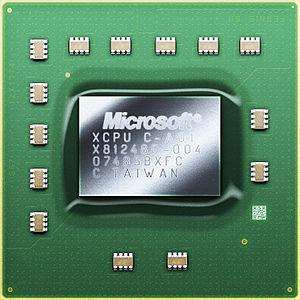
65 nm désigne le procédé de fabrication des semi-conducteurs qui succède au procédé 90 nm de fabrication par CMOS. Les premiers processeurs possédant cette technologie sont apparus sur le marché en 2006.
"Le Xenon est un processeur central utilisé dans la console de jeu Xbox 360. Le processeur, connu sous le nom de code interne ""Waternoose"" chez IBM, et ""XCPU"" chez Microsoft, est basé sur une architecture de jeu d'instructions en 64 bits PowerPC d'IBM, constituée de trois cœurs de processeurs indépendants sur une même die. Ces trois cœurs sont des versions légèrement modifiées du groupe PPE CBE dans le processeur Cell, qui a été conçu spécifiquement pour la PlayStation 3 de Sony. Chaque cœur a deux threads matériels symétriques, pour un total de six threads matériels disponibles pour les jeux. Chaque cœur individuel contient aussi 8 KiB de cache d'instructions de premier niveau et 8 KiB de cache de données de premier niveau.